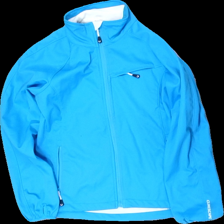
View: front
Type: Jacket
Category: Ladies
Brand: Not in the list
Brand text on label: Climescape
Colors: Blue
Material: 100% polyester
Cut: Regular
Size: S
Season: Autumn
Stains: Major
Price range: <50
Recommended usage: Export